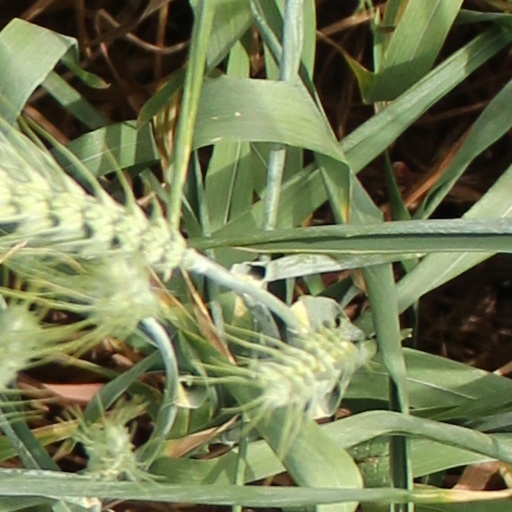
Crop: wheat